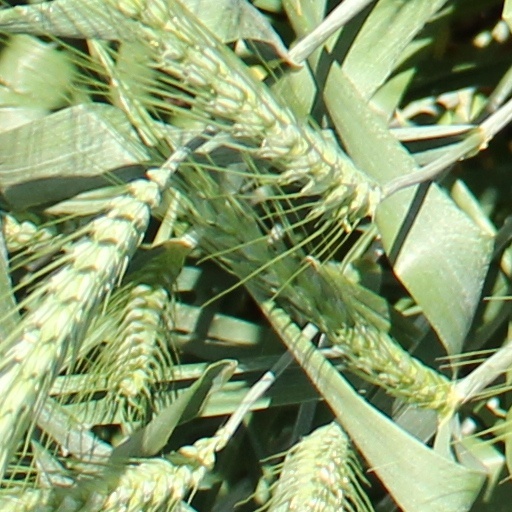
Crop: wheat